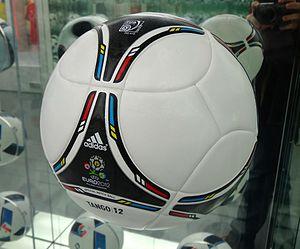
Tango 12 est le nom du ballon de football officiel utilisé pour l'Euro 2012 en Pologne et en Ukraine. Il est produit par Adidas.